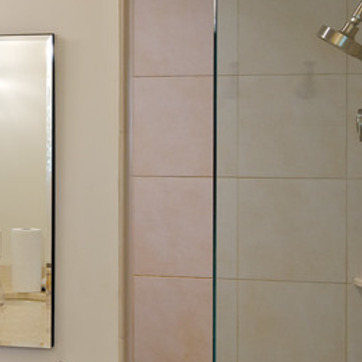
Material: tile